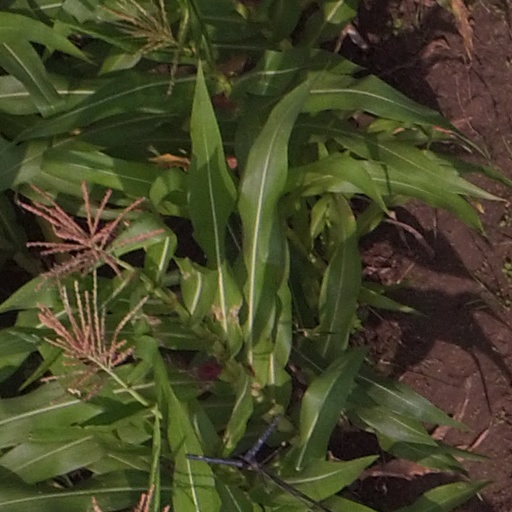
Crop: maize; corn